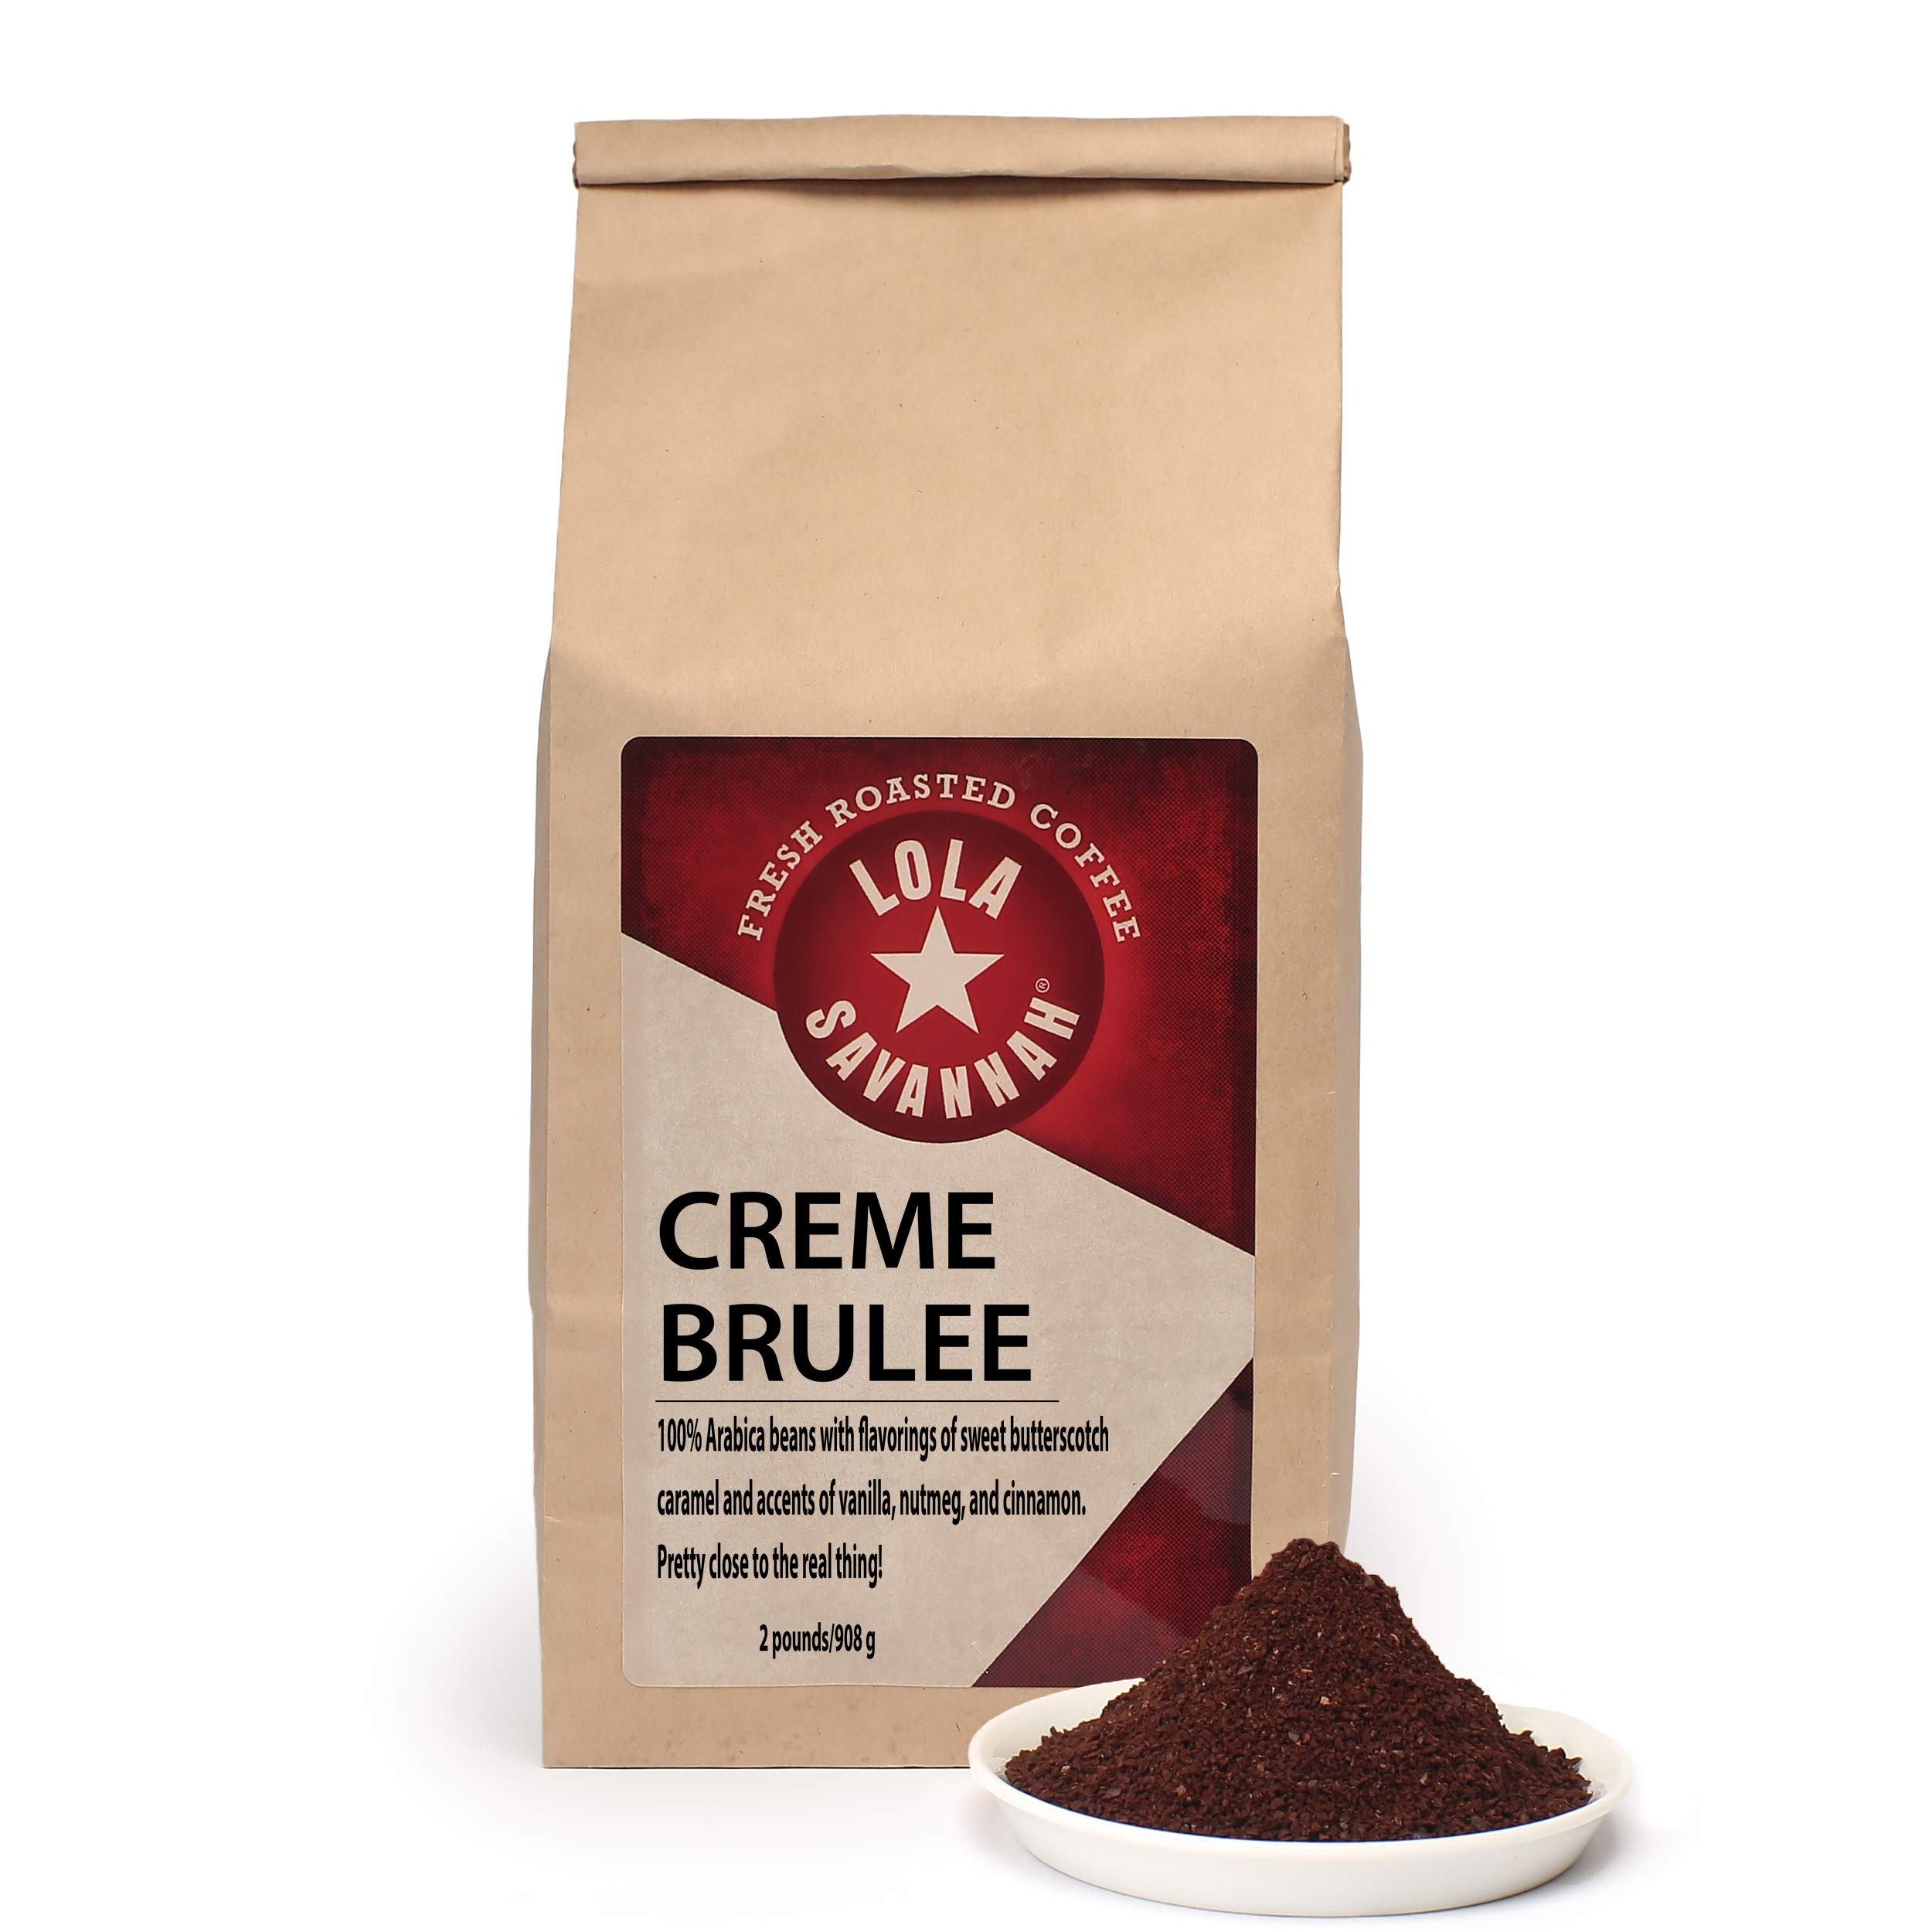
Item Name: Lola Savannah Crème Brulée Ground Caffeinated Coffee, 2lb
Bullet Point 1: PURE DECADENDENCE - A French classic dessert of vanilla beans and caramelized sugar flavors are infused in this silky smooth, indulgent coffee blend
Bullet Point 2: PREMIUM COFFEE BEANS - We are proud to offer only the finest ingredients in our signature blends and small batch roasting at our Texas facility to deliver fresh, quality, and gourmet specialty coffees
Bullet Point 3: JUMP START YOUR MIND - Our coffee is caffeinated just right to wake up your mind making you alert and ready to take the day; Brew your artisan coffee in a french press, pour-over, or coffee pot
Bullet Point 4: TREAT YOURSELF - To a well rounded, rich cup of coffee with irresistible aromas and heavenly flavors; Lola Savannah promises a sophisticated coffee experience with their premium ingredients and love for the craft
Bullet Point 5: ROASTED TO PERFECTION - We understand the art & the science of crafting exquisite coffee ranging from light, medium, and dark roasts with organic beans, flavored coffees to rich, bold blends
Value: 32.0
Unit: oz

Price: 39.95